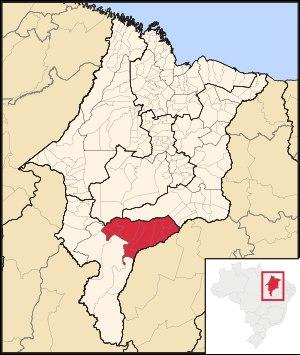
La microrégion des Chapadas das Mangabeiras est l'une des trois microrégions qui subdivisent le sud de l'État du Maranhão au Brésil.